List of mammals of Botswana

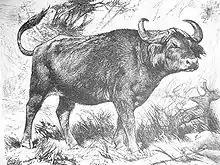
African buffalo

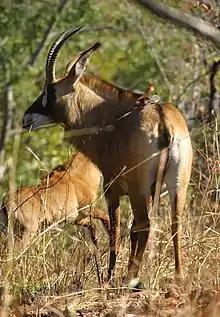
Roan antelope

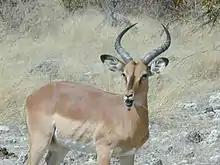
Impala

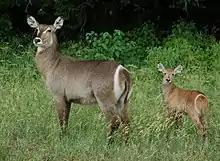
Waterbuck

The even-toed ungulates are ungulates whose weight is borne about equally by the third and fourth toes, rather than mostly or entirely by the third as in perissodactyls. There are about 220 artiodactyl species, including many that are of great economic importance to humans.